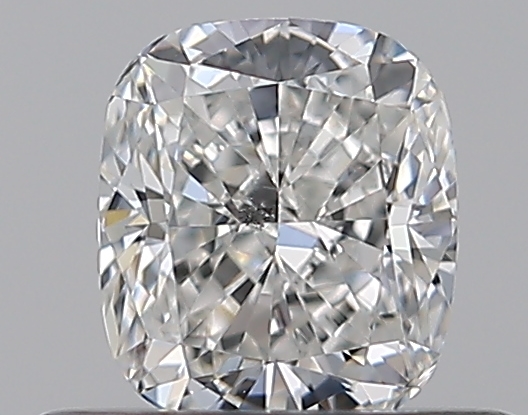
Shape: cushion
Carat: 0.5
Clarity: SI1
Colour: G
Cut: EX
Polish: EX
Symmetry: VG
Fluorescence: F
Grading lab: GIA
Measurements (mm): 4.81 x 4.22 x 2.91